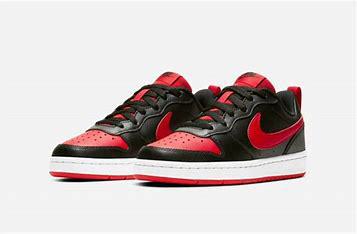
Brand: Nike
Model: Court Borough